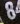
Number: 8